Kirk–Holden war

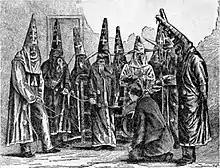
Engraving of Ku Klux Klansmen in North Carolina in 1870, based on a photograph

The Ku Klux Klan was founded as a fraternal society in December 1865 in Pulaski, Tennessee, by several former Confederate officers. It quickly became a vehicle for terrorizing black people and white Republicans across the South. In 1867, several Klan chapters met in Nashville and produced a constitution endorsing white supremacy and requiring potential members to support "the restitution of the Southern people to all their rights". Organization of the Klan was loose and fractured across regions, but all chapters were generally committed to limiting the rights of freedmen and opposing the Republican Party. Klan activity first cropped up in North Carolina during the elections of 1868. It committed some minor acts of violence—including destruction of blacks' property—but had little impact on the conduct of the contests. Klan membership grew as white North Carolinians became frustrated with the Republican government and by 1869 Klansmen were murdering black people to intimidate them and prospective Republican voters. Klan murders continued throughout the Piedmont region of the state through 1869 and 1870, especially in the counties of Moore, Chatham, Alamance, Orange, and Caswell. Violence was worst in counties that had significant black populations.